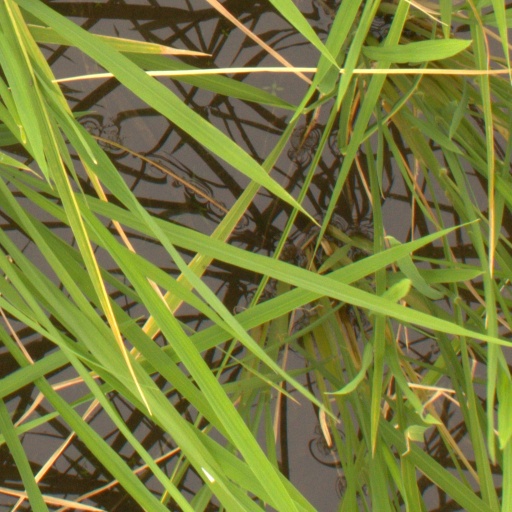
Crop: rice